Pewsey

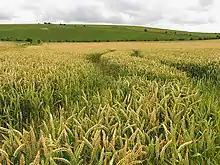
The Pewsey White Horse from a distance

The Pewsey White Horse hill figure is located on a steep slope of Pewsey Hill about south of the village, and can be viewed from several places in the surrounding area. It was cut in 1937 and is one of the smaller Wiltshire white horses. It replaces an earlier one which was possibly cut in 1785.